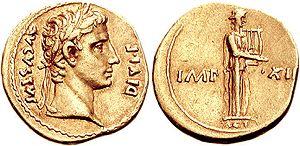
Lugdunum, aujourd'hui Lyon, est le nom du site gaulois où une colonie de droit romain fut fondée en 43 av. J.-C. par Lucius Munatius Plancus, alors gouverneur de la Gaule chevelue, sous la titulature initiale de Colonia Copia Felix Munatia Lugudunum. Cette colonie, fondée à l'occasion des troubles qui suivent l'assassinat de Jules César en 44 av. J.-C., devint la capitale des Gaules à partir de 27 av. J.-C.
La monnaie du canton de Vaud désigne l'ensemble des pièces de monnaies frappées par les autorités se trouvant sur l'actuel territoire du Pays de Vaud, des origines jusqu'à aujourd'hui.